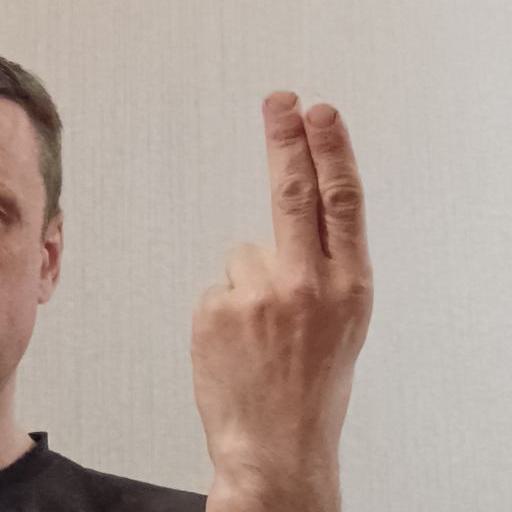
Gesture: two_up_inverted